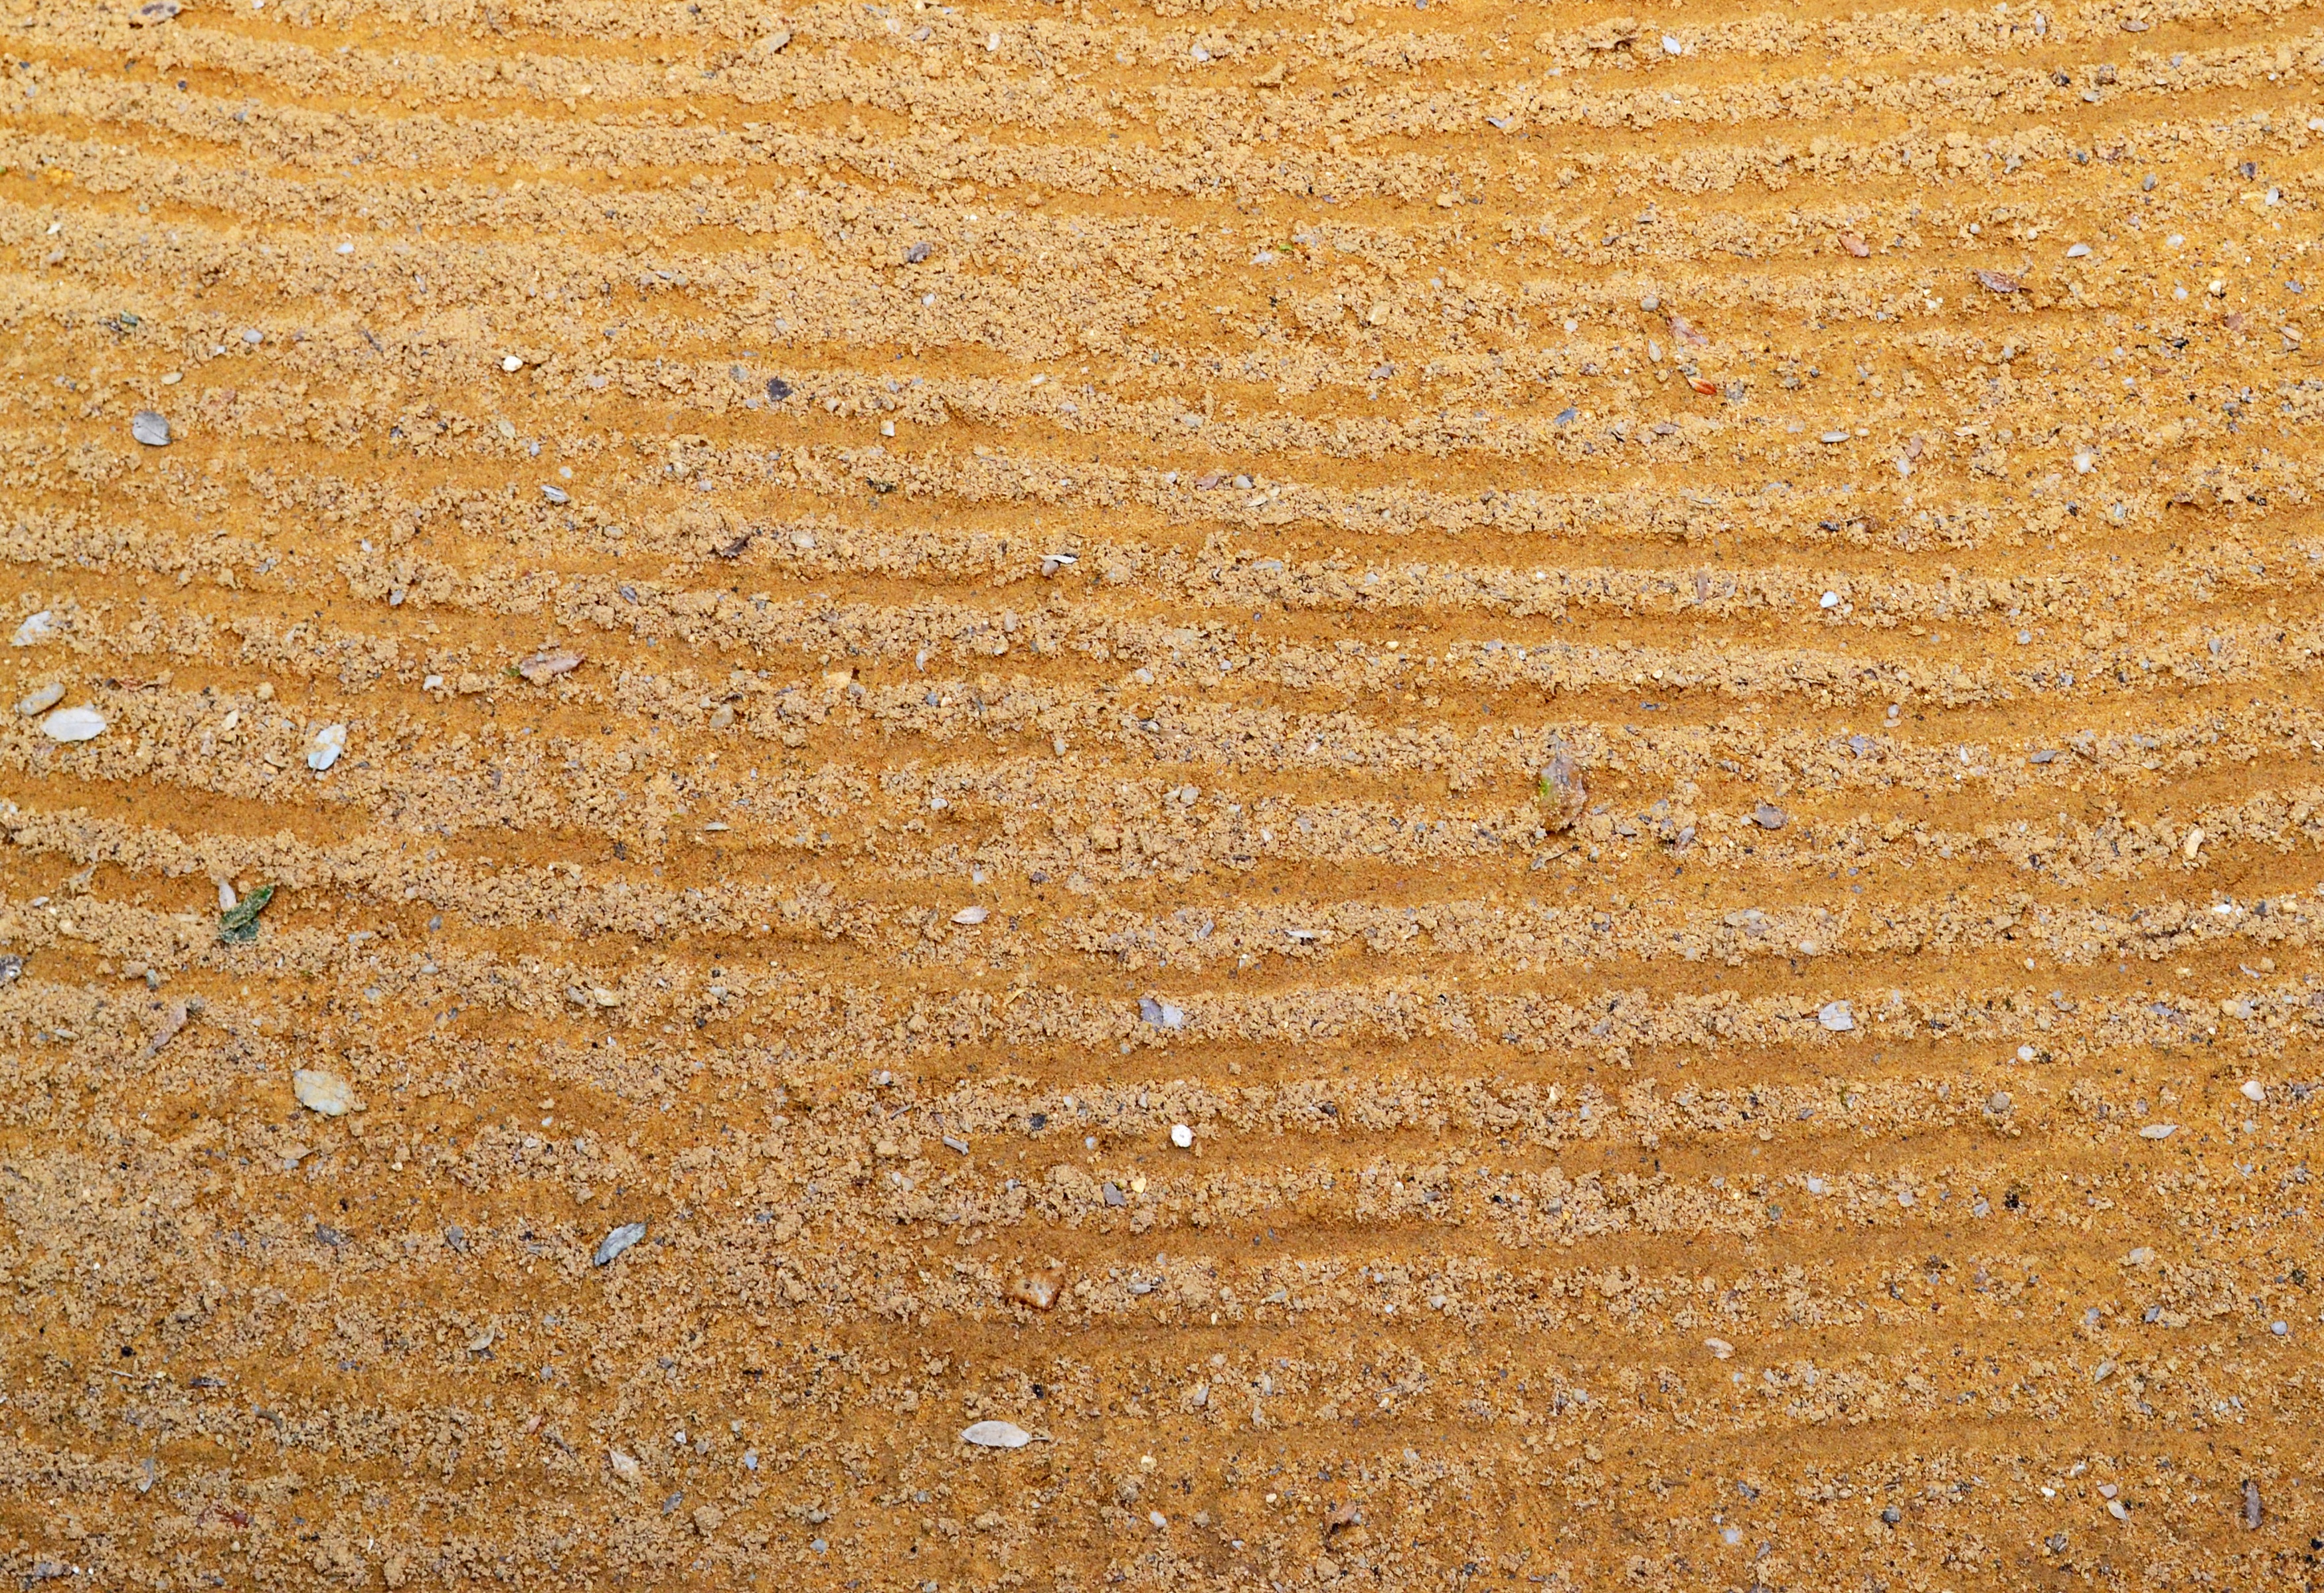
sand, wood, texture, floor, wall, soil, yellow, material, background, stripes, wallpaper, flooring, grass family